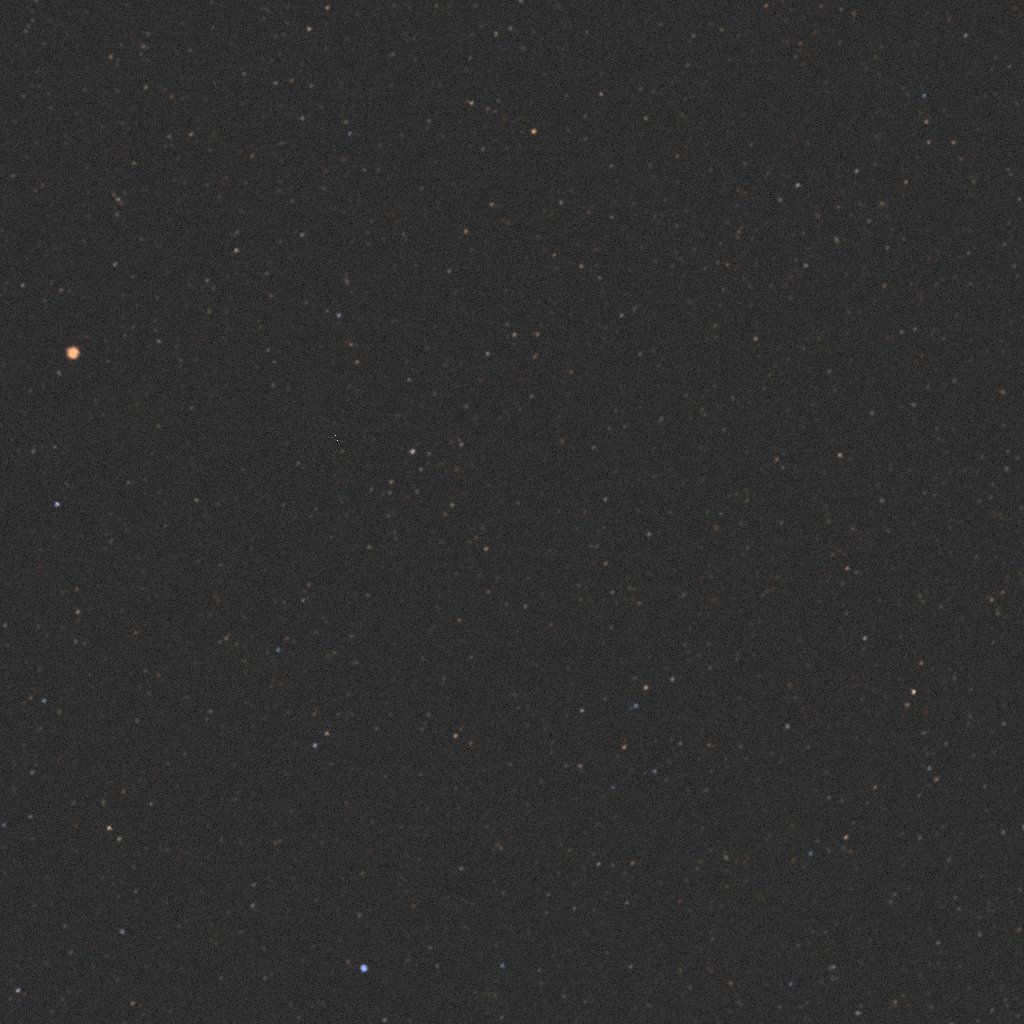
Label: earth_observation_sat_1